Chicot County Courthouse

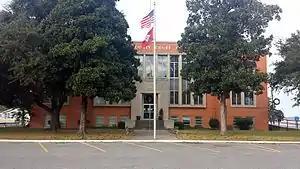

The Chicot County Courthouse is a courthouse in Lake Village, Arkansas, the county seat of Chicot County, built in 1956. Located at the end of the Lake Village Commercial Historic District along Lake Chicot, the courthouse is a culturally significant landmark for both its architectural style and historical importance to the county. It was because of this dual significance that the property was listed on the National Register of Historic Places in 2006.